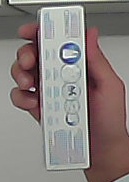
Product: sensodyne_toothpaste